The Princess and the Pirate

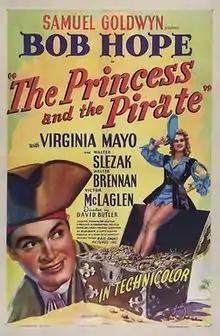
Theatrical release poster

The Princess and the Pirate is a 1944 American comedy film directed by David Butler, and starring Bob Hope and Virginia Mayo. Based on a story by Sy Bartlett, the film is about a princess who travels incognito to elope with her true love instead of marrying the man to whom she is betrothed. On the high seas, her ship is attacked by pirates who plan to kidnap her and hold her for ransom, unaware that she will be rescued by the unlikeliest of knights errant. Produced by Samuel Goldwyn, "The Princess and the Pirate" received Academy Award nominations for Best Art Direction and Best Music Score.